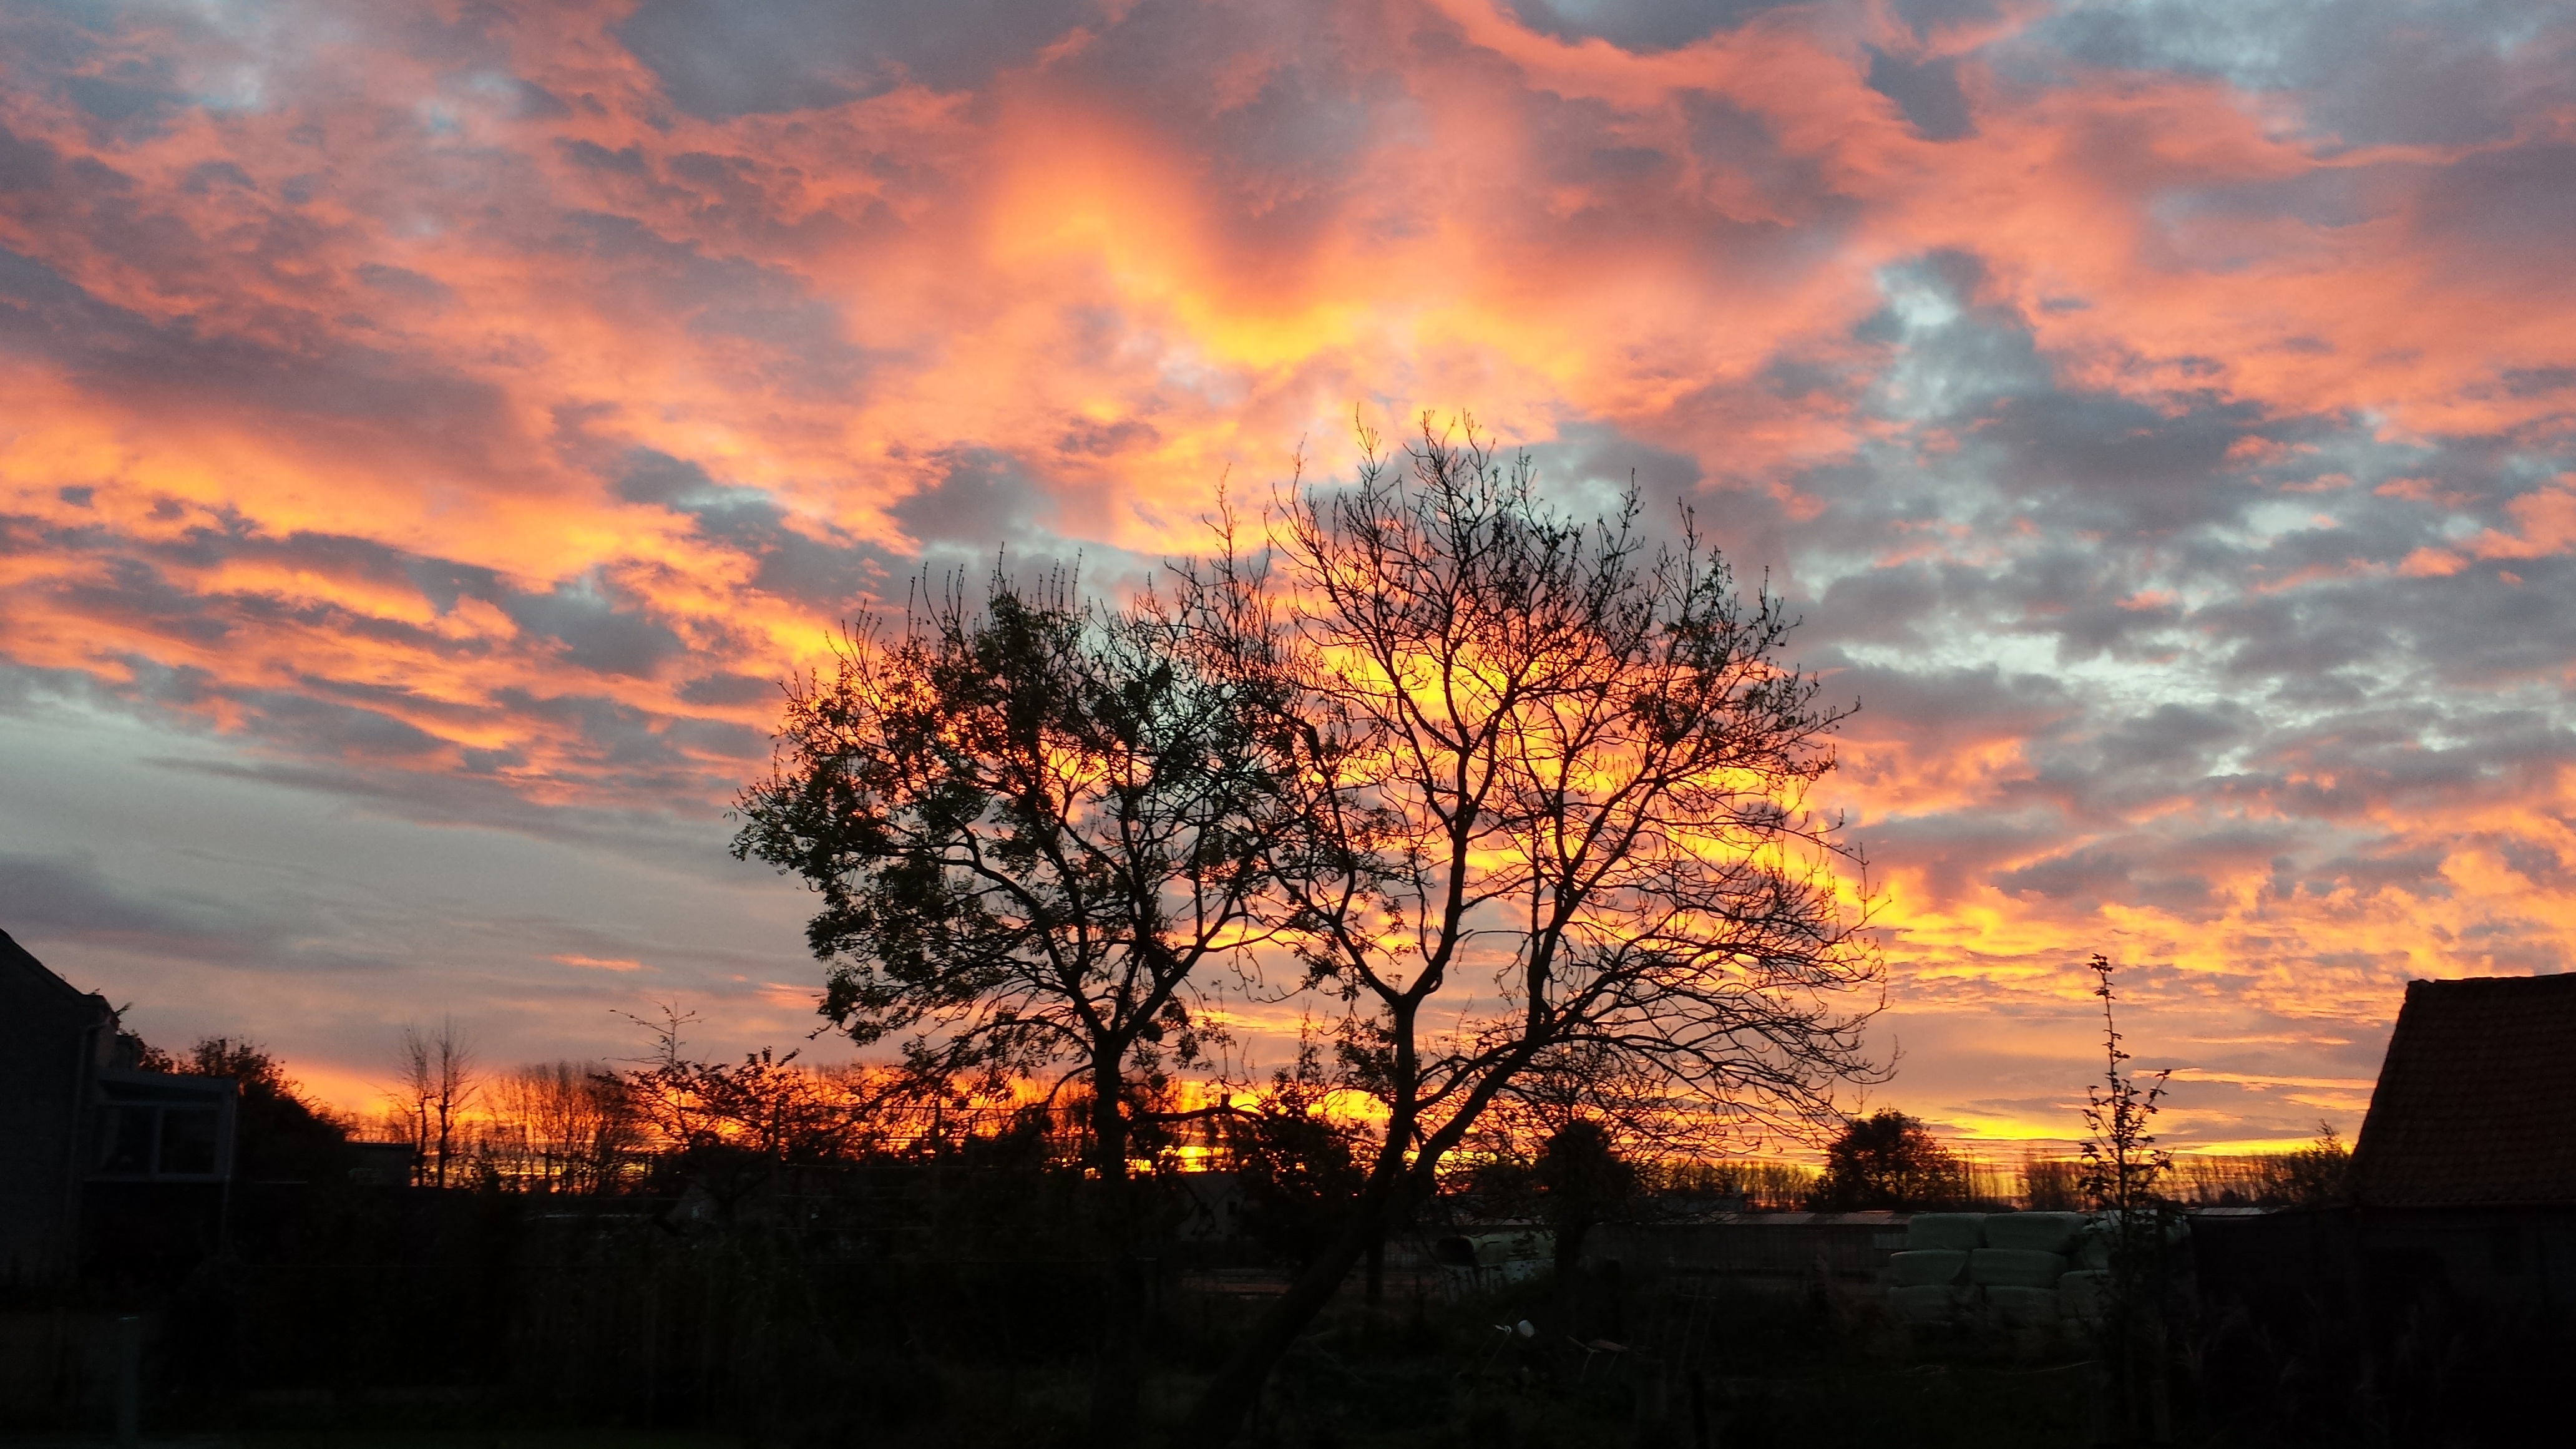
tree, cloud, sky, sun, sunrise, sunset, sunlight, morning, dawn, atmosphere, dusk, evening, afterglow, red sky at morning